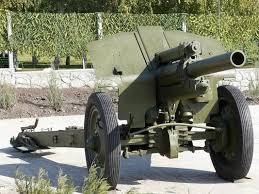
Label: Self Propelled Artillery